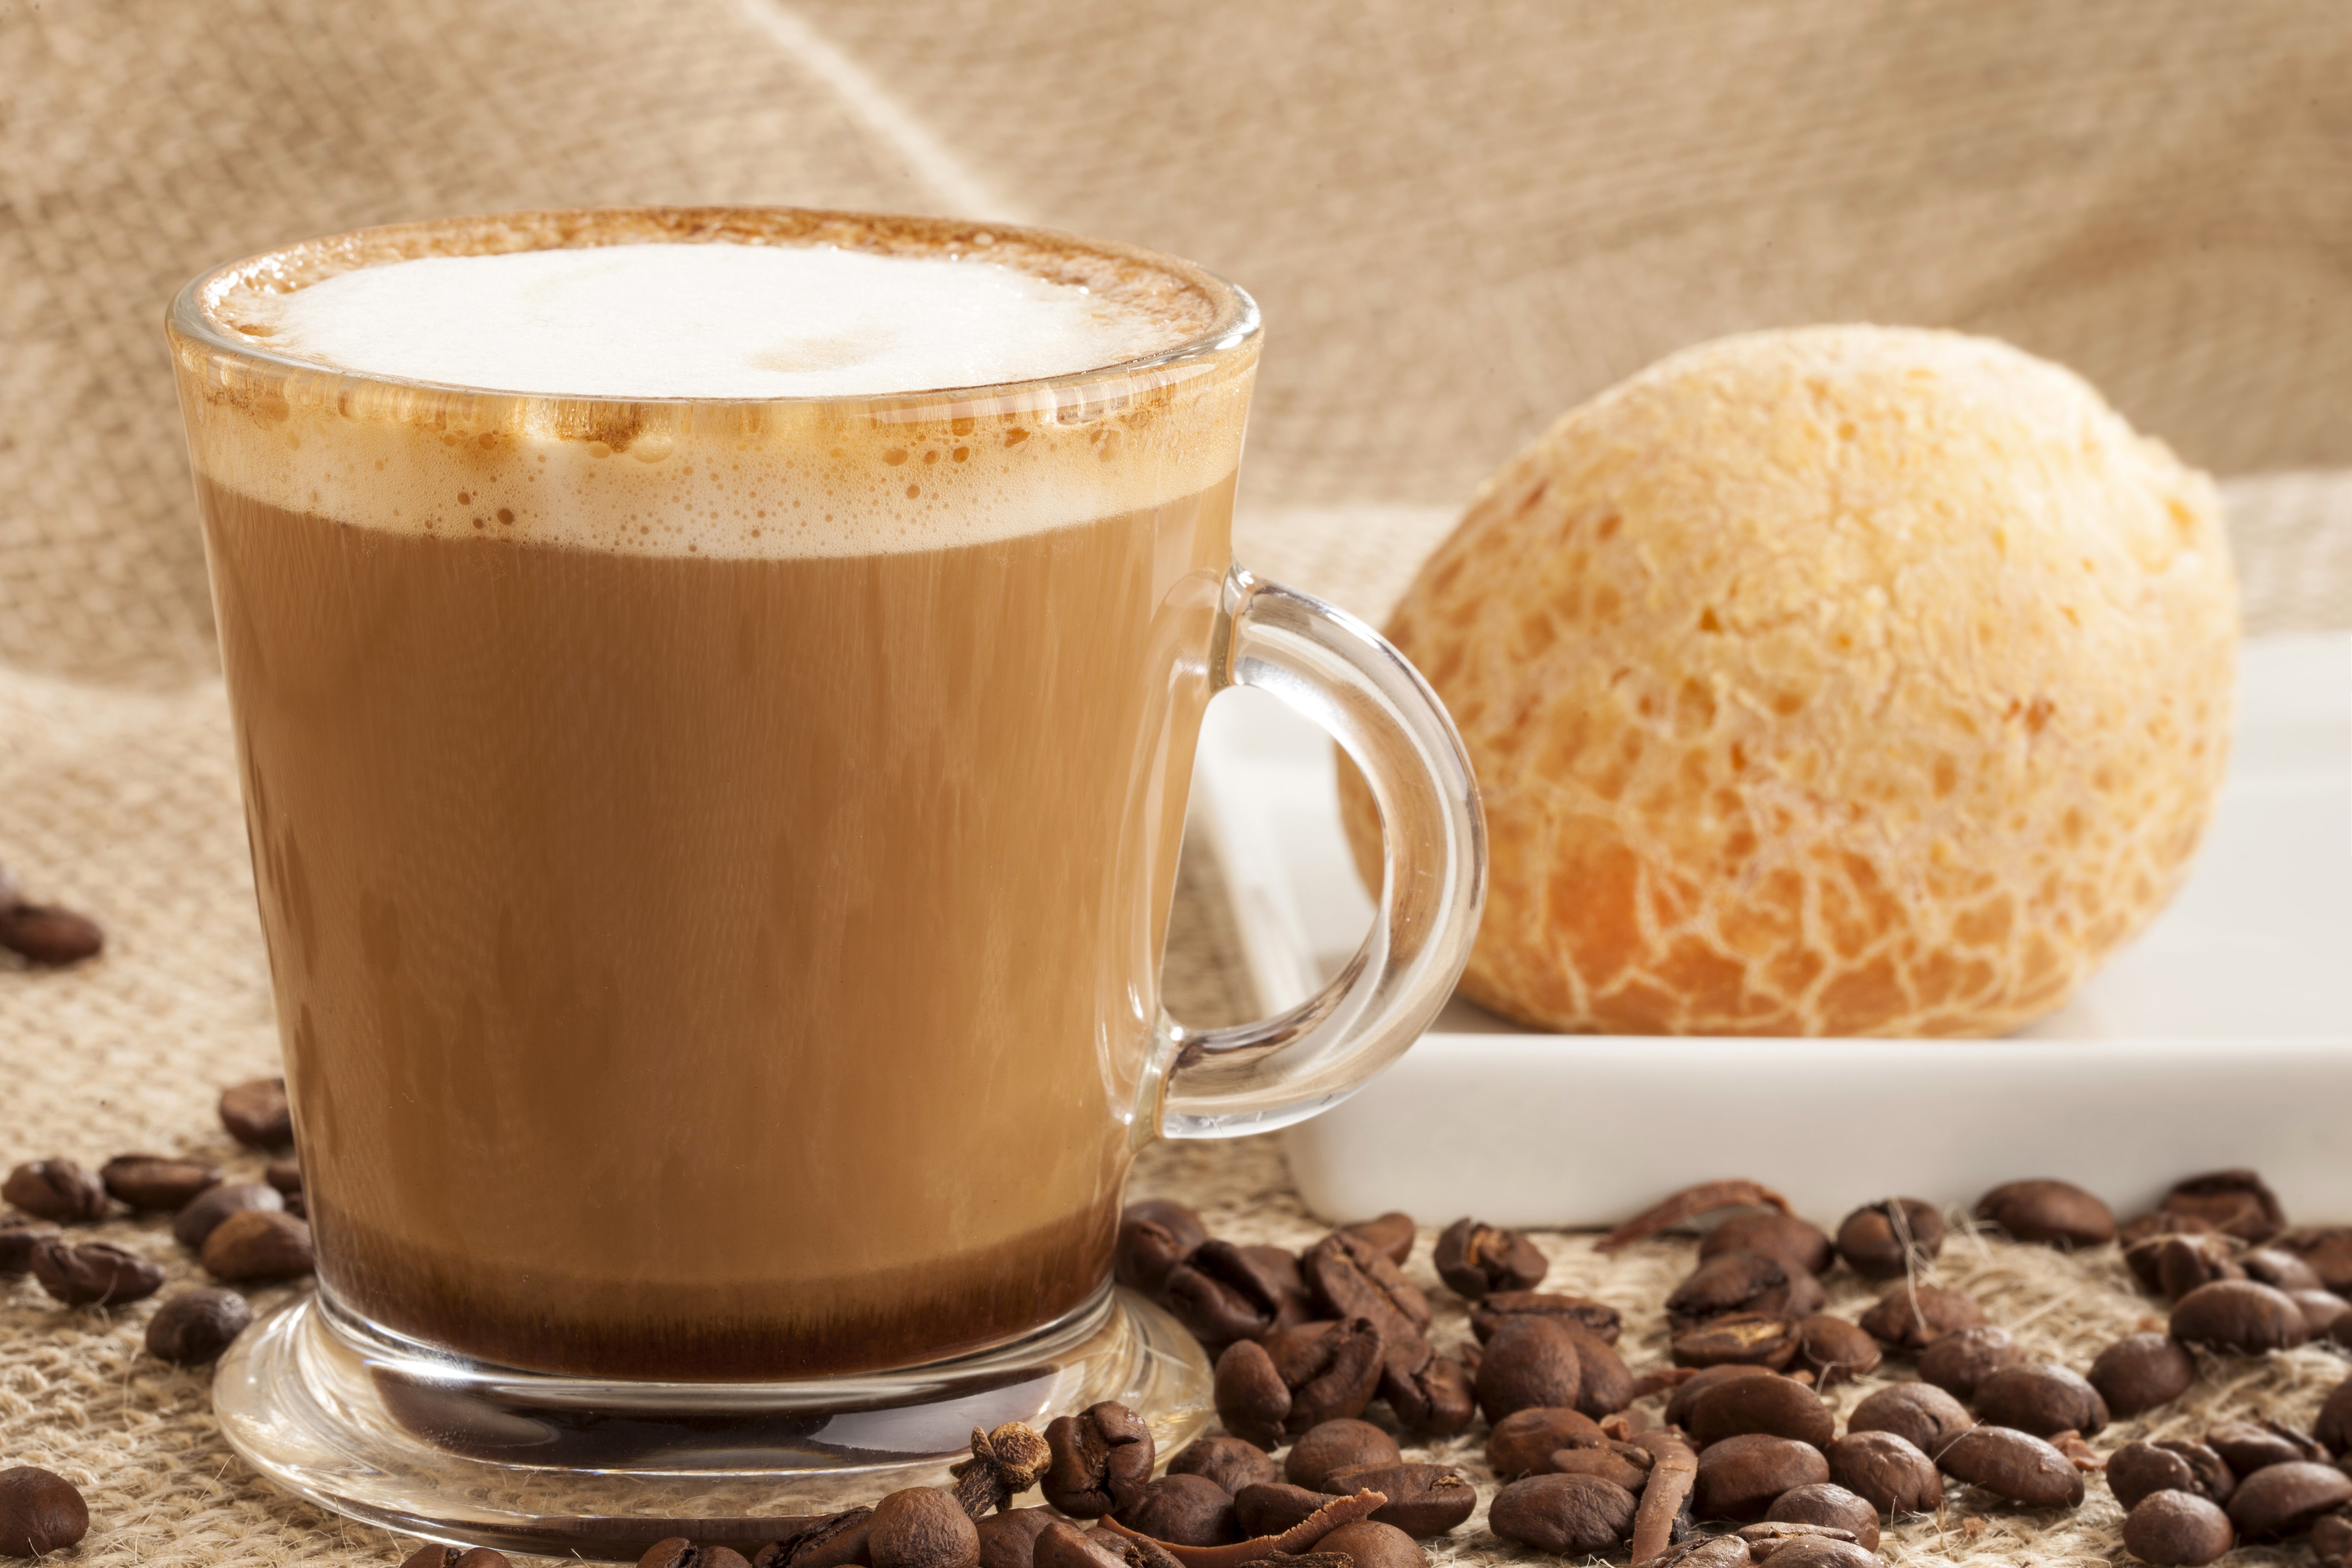
coffee, cup, latte, food, drink, dessert, coffee cup, bread, caffeine, flavor, caf au lait, cheese bread, caff macchiato, masala chai